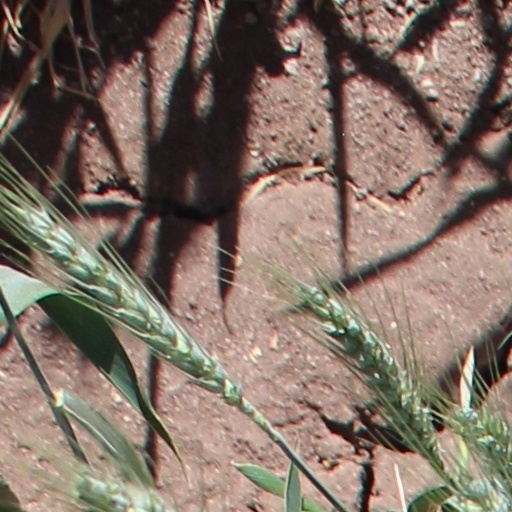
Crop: wheat